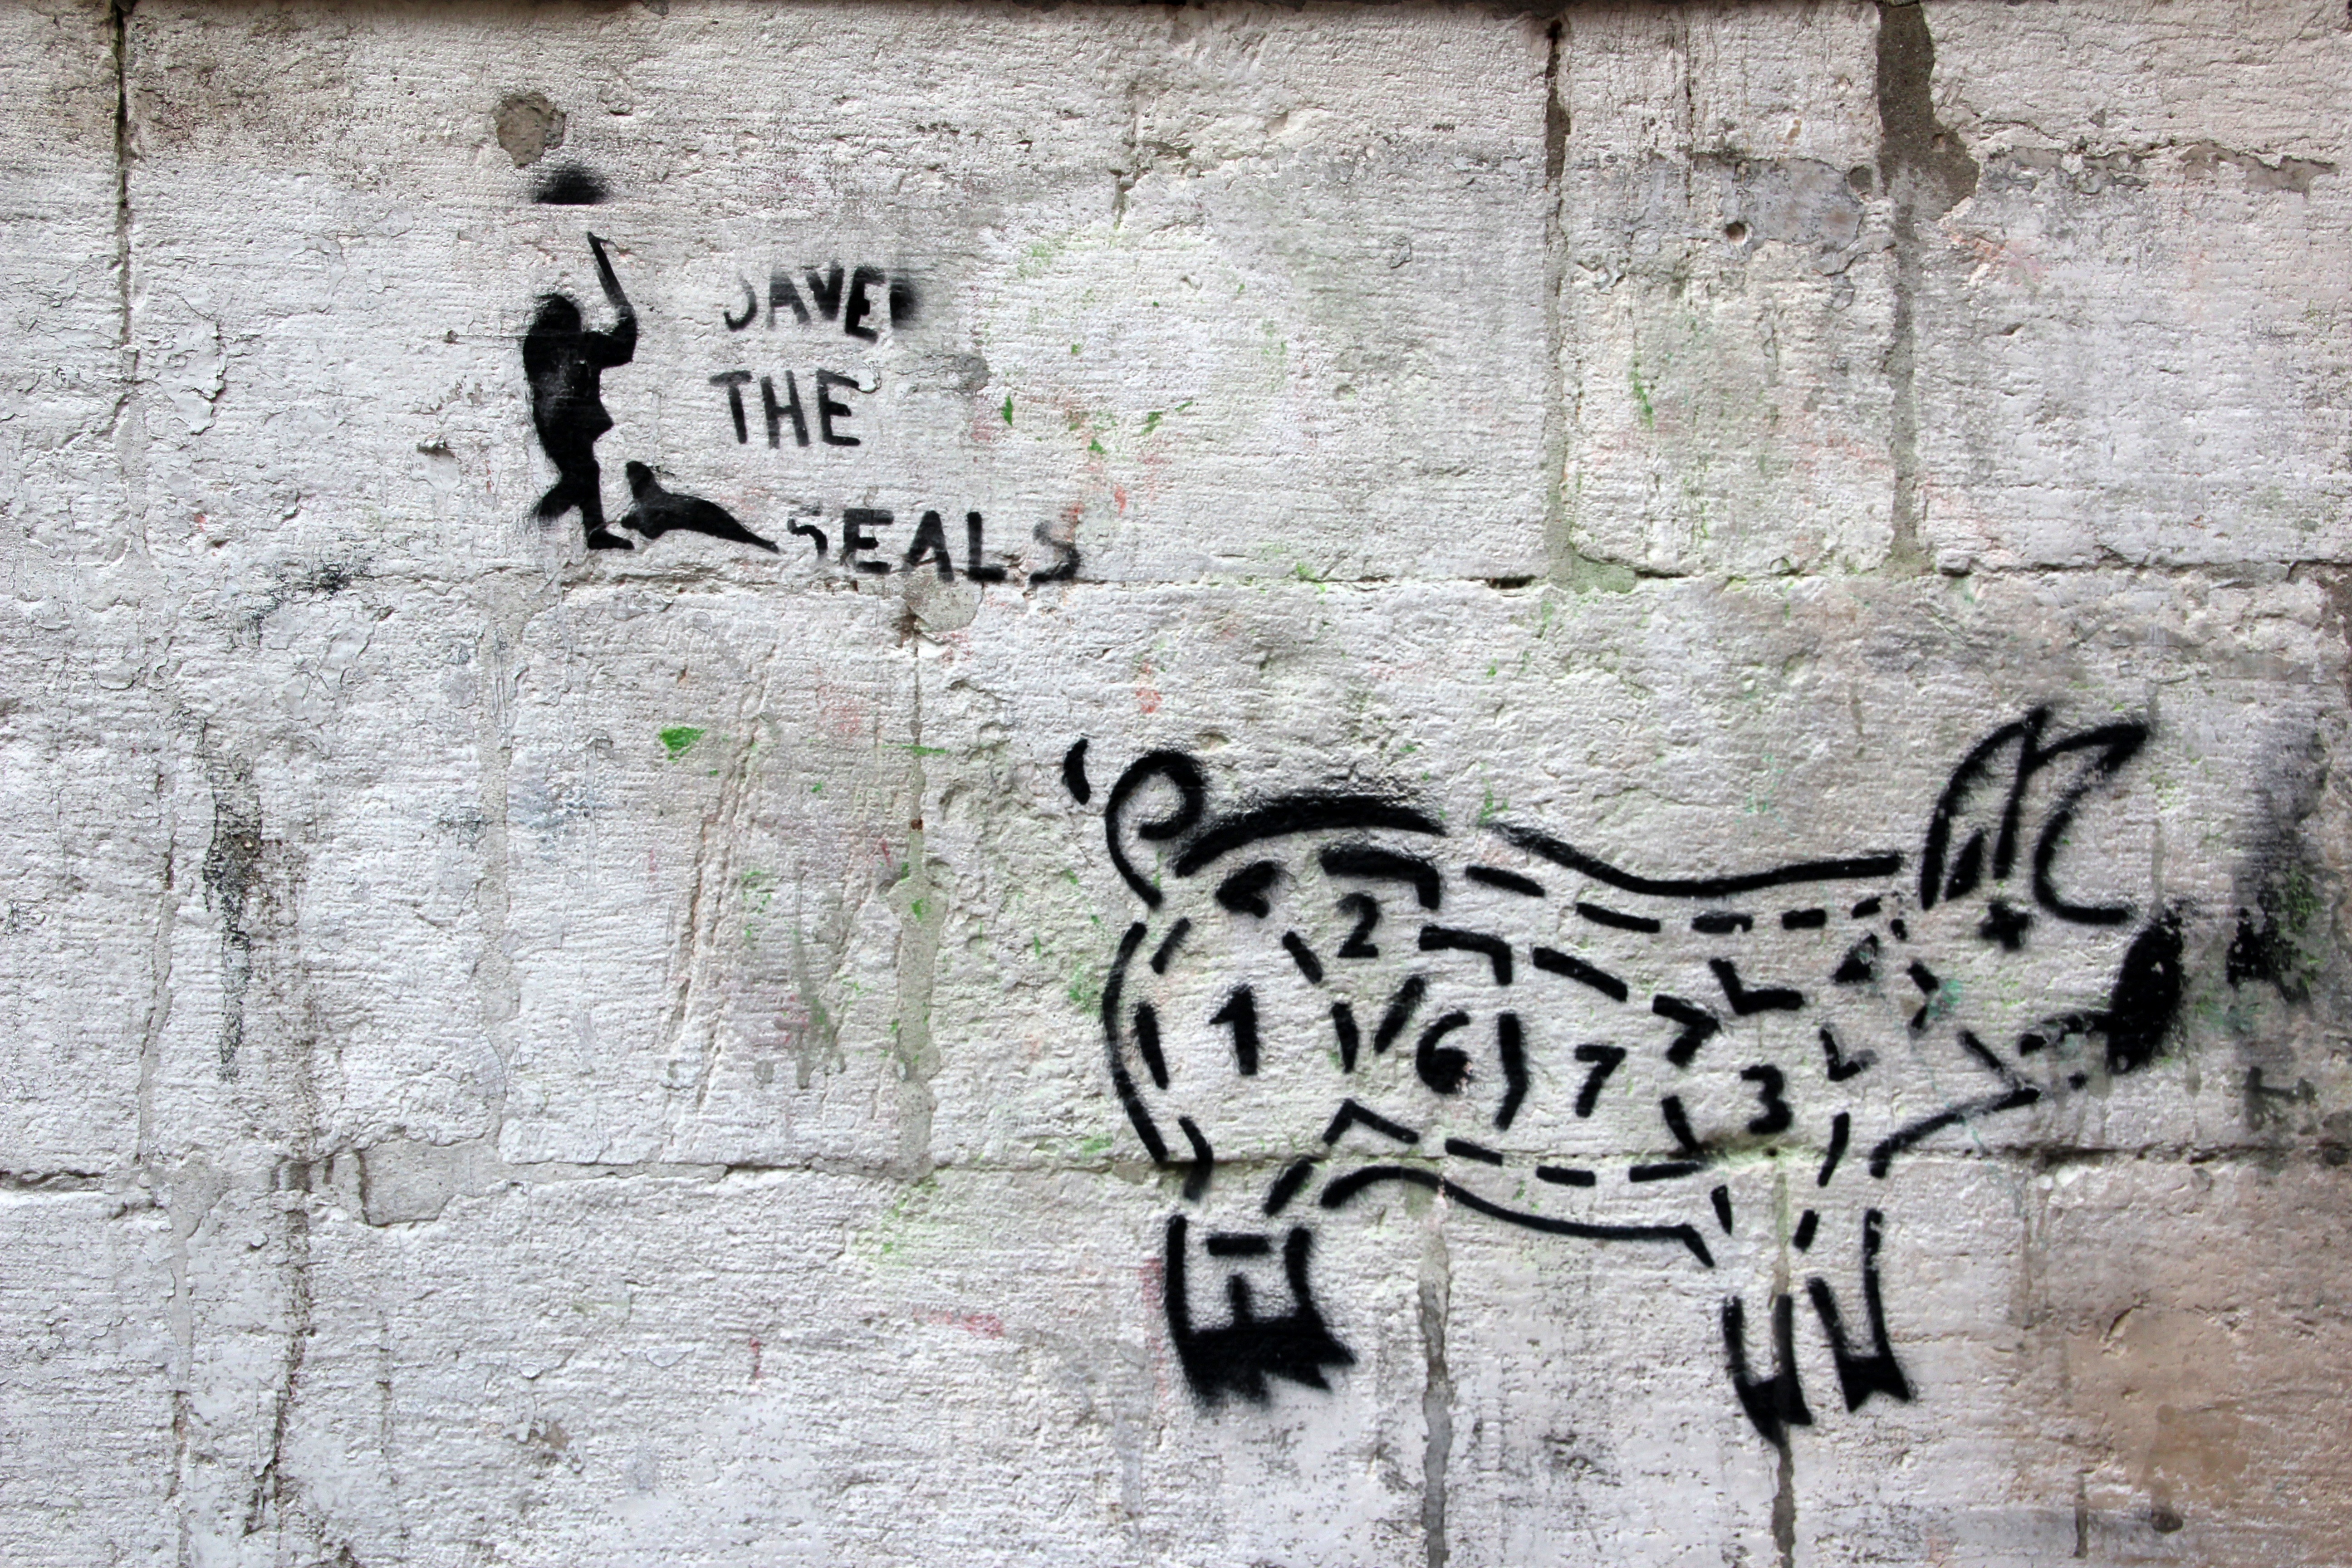
wall, graffiti, painting, street art, art, pig, grafitti, hauswand